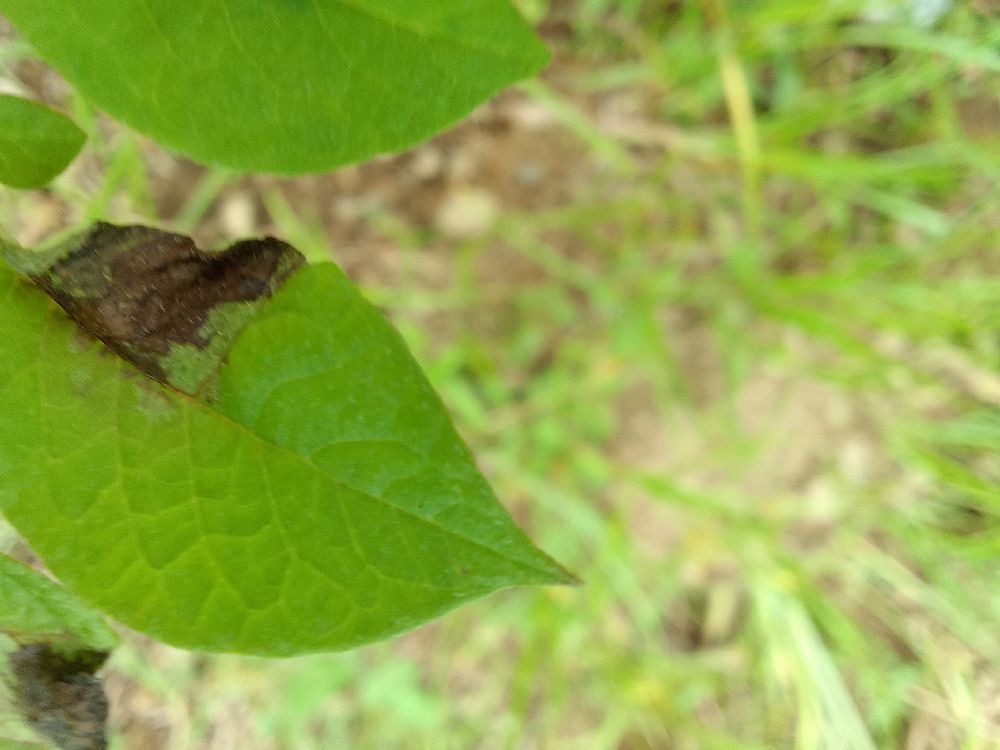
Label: Late blight